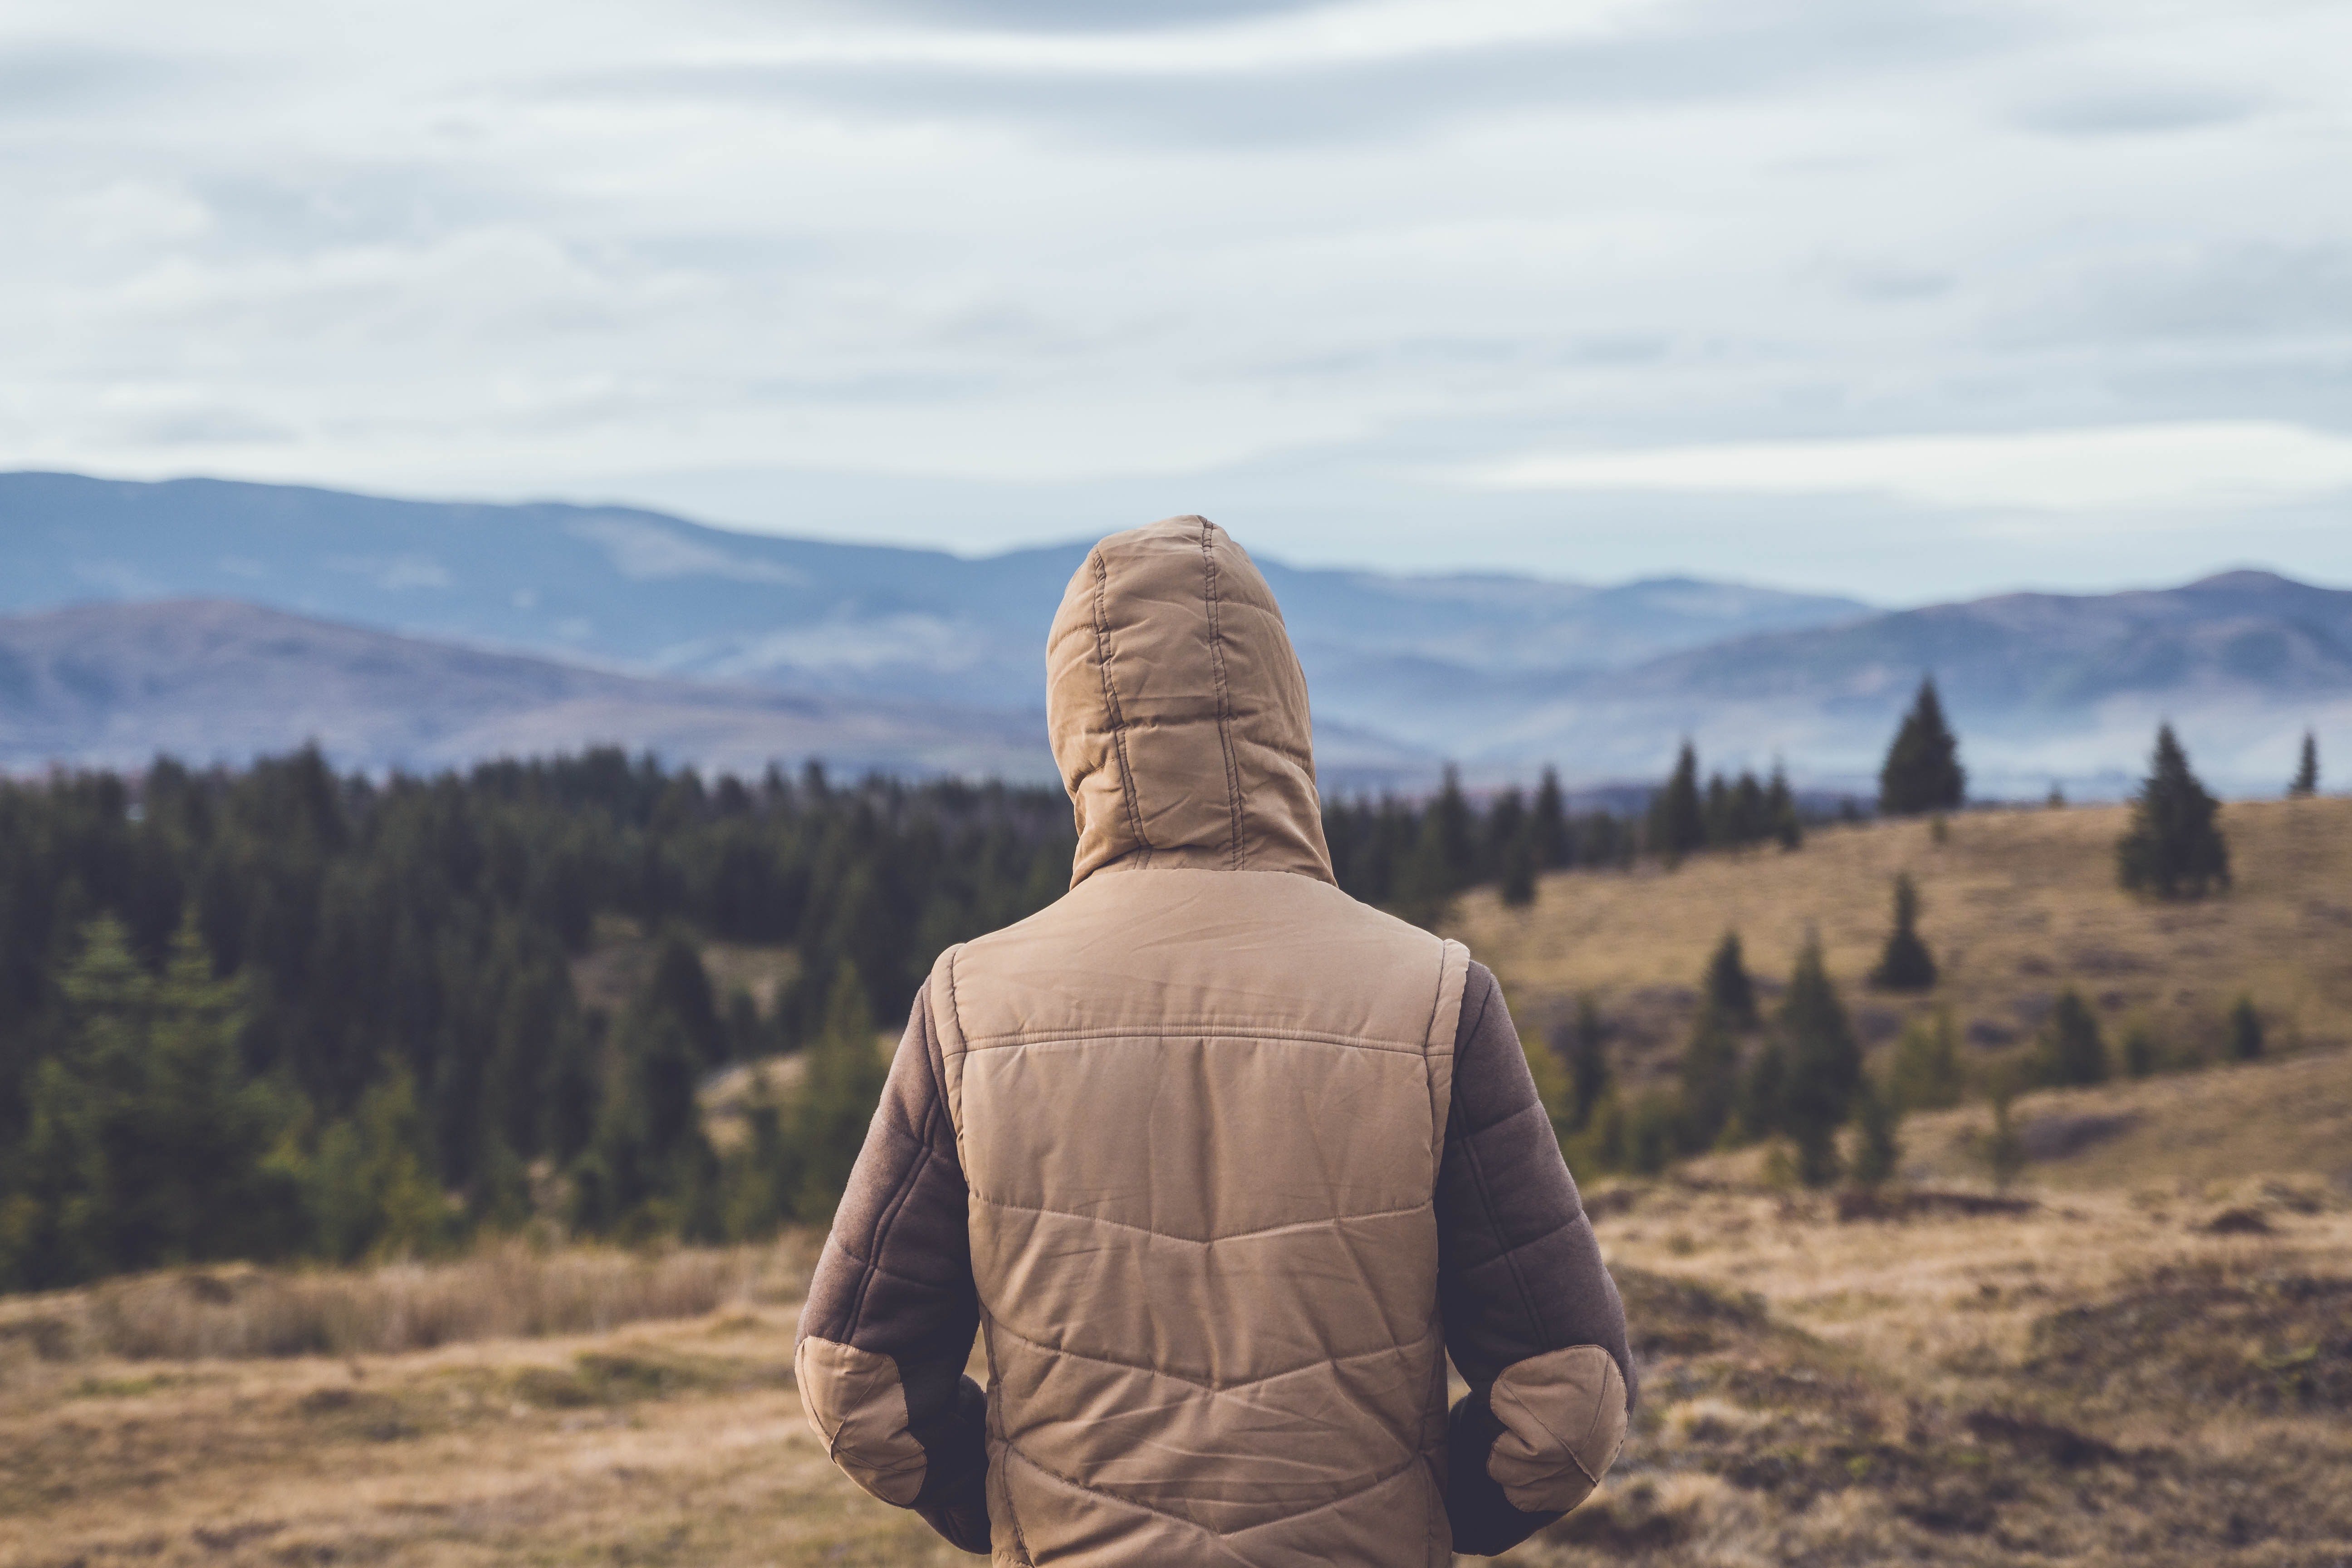
sky, wilderness, tree, mountain, outerwear, cloud, hill, human, jacket, landscape, photography, grassland, national park, plant, winter, plain, steppe, vacation, forest, tourism